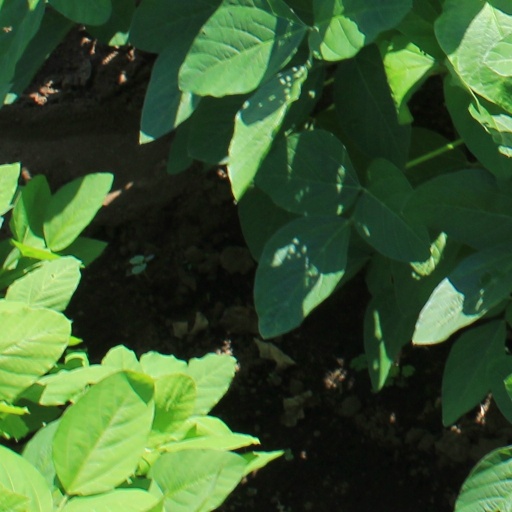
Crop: soybean